Warlock (horse)

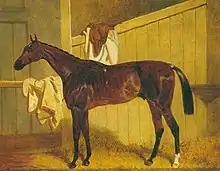
Warlock as painted by Harry Hall

Warlock (1853 – 1871) was a Thoroughbred racehorse that won the 1856 St Leger Stakes.